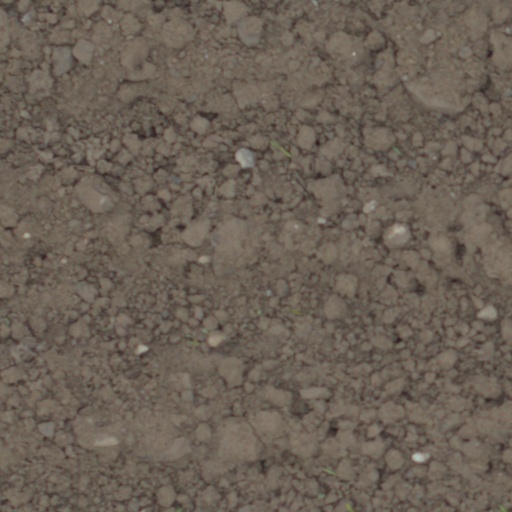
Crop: wheat